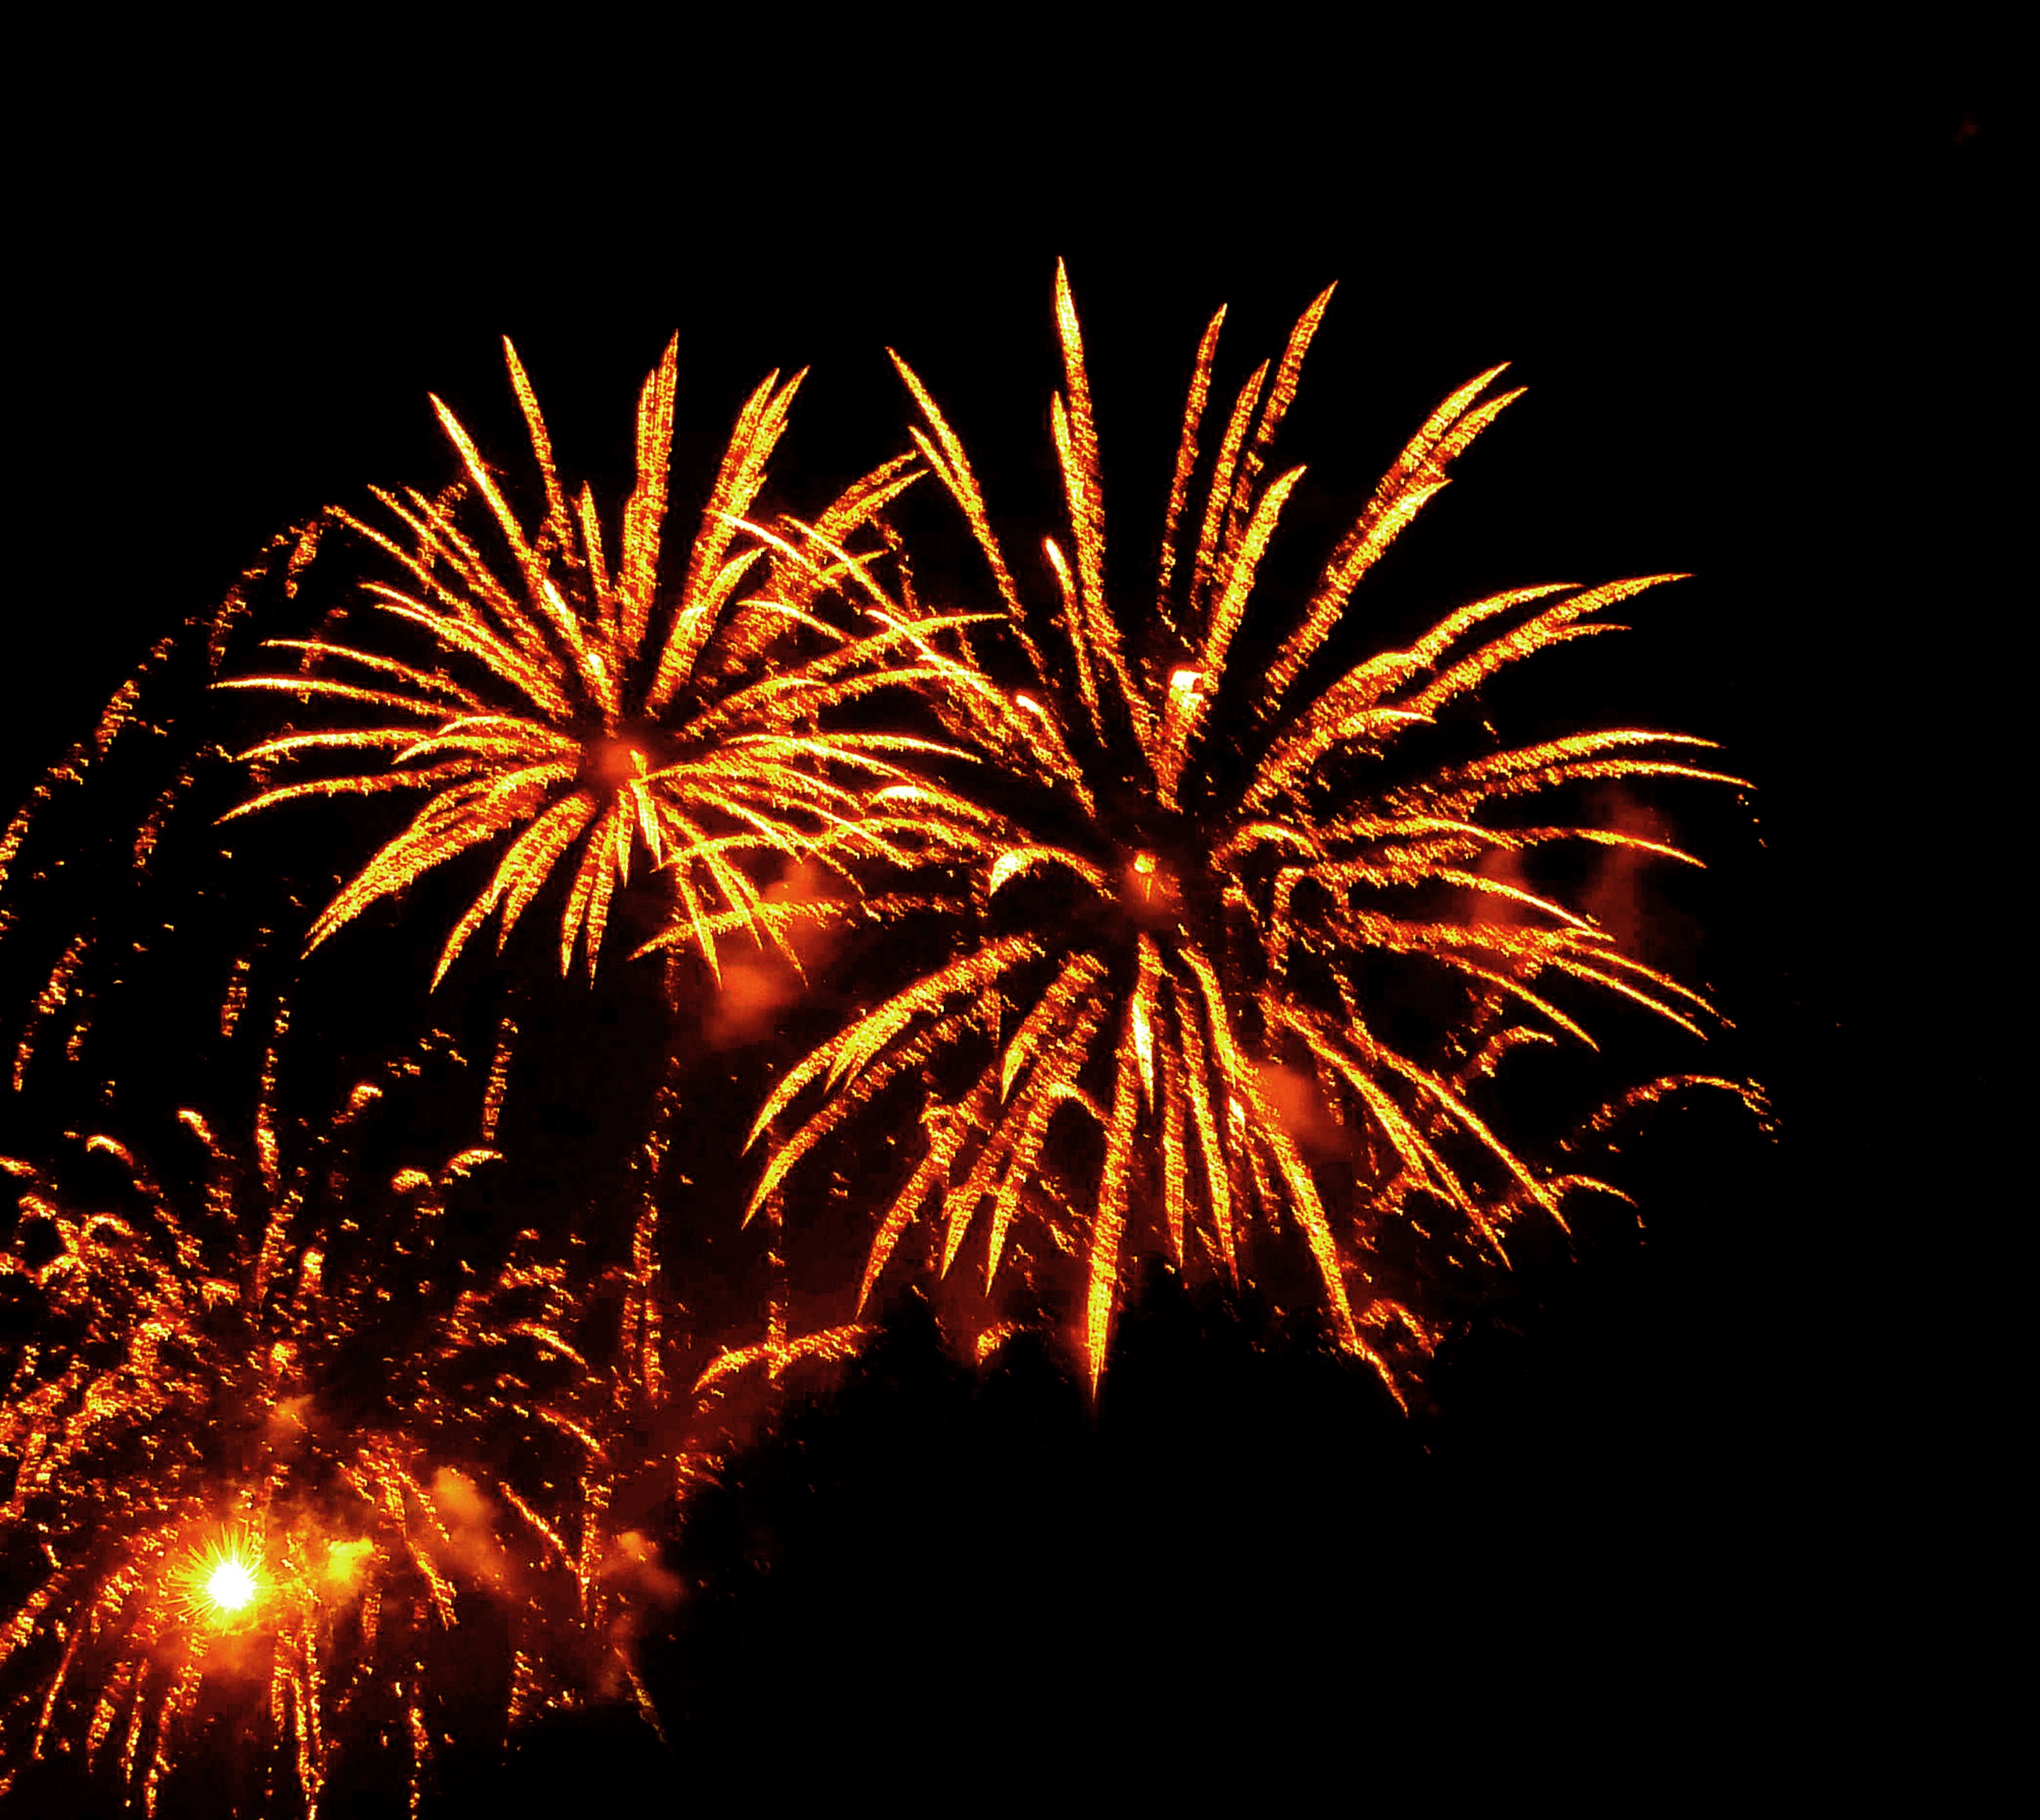
sky, night, dark, recreation, red, color, pyrotechnics, rocket, explosion, celebrate, fireworks, illustration, rays, event, mood, new year's eve, star shape, outdoor recreation